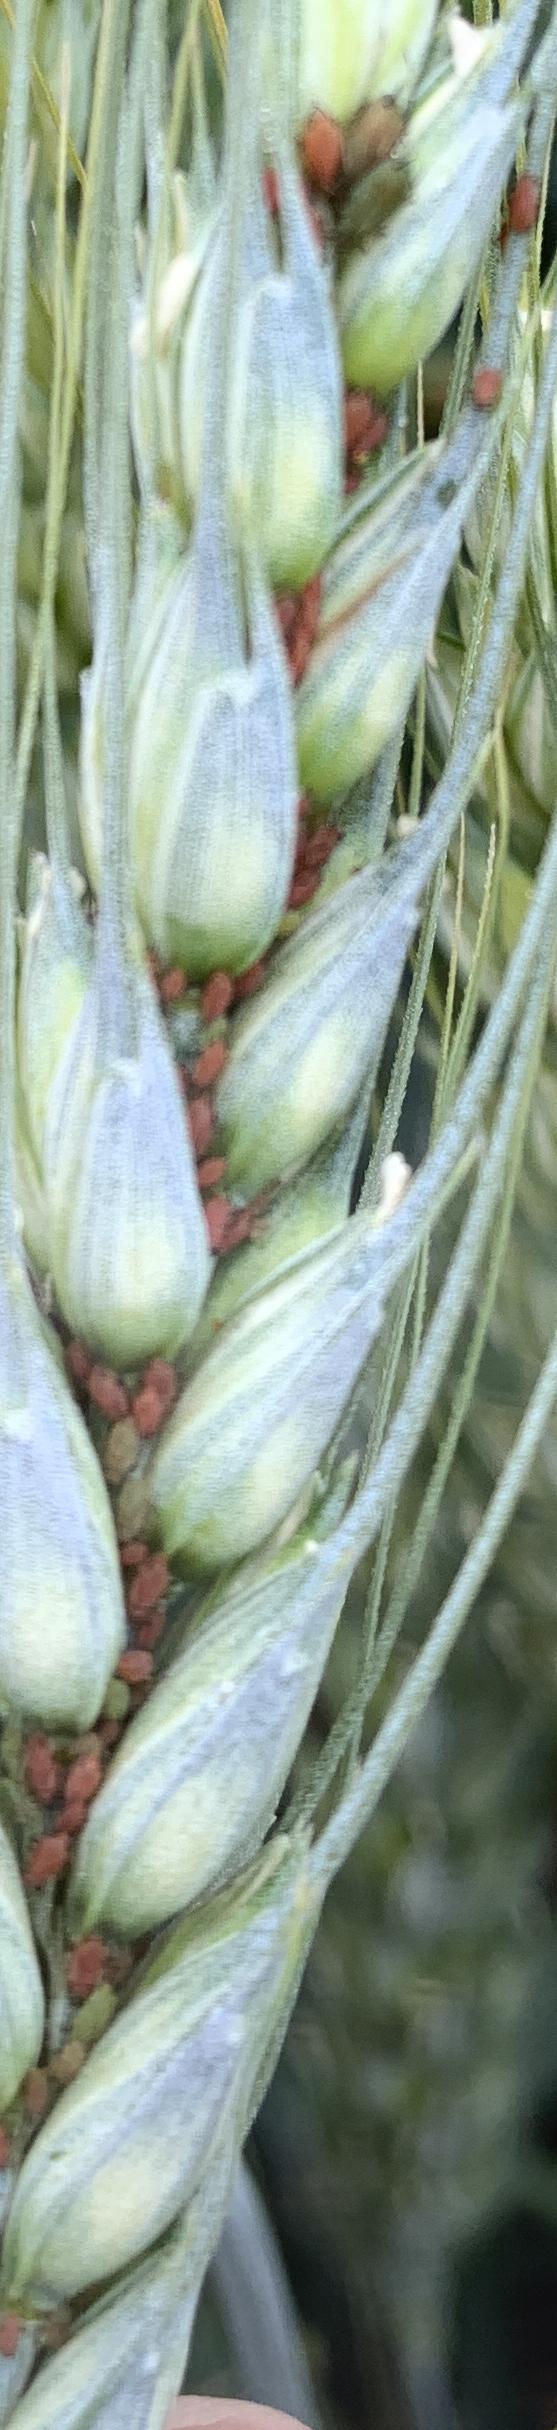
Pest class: english_grain_aphid